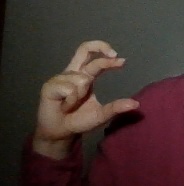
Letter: thal